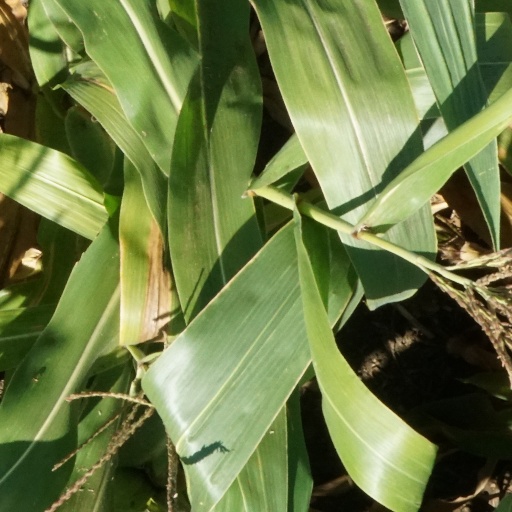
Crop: maize; corn